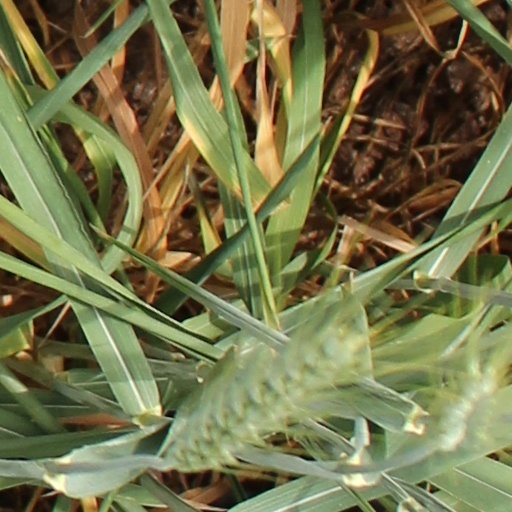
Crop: wheat